William E. Hall

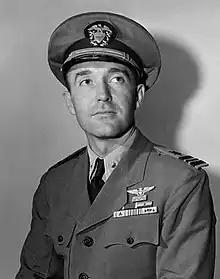

William Edward Hall (October 31, 1913 – November 15, 1996) was a United States Naval Reserve officer and a recipient of the United States military's highest decoration—the Medal of Honor—for his actions during the Battle of the Coral Sea in World War II.